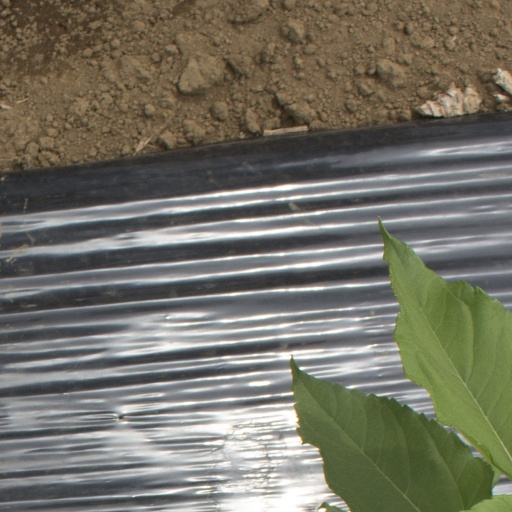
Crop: Jerusalem artichoke